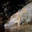
Label: crocodile